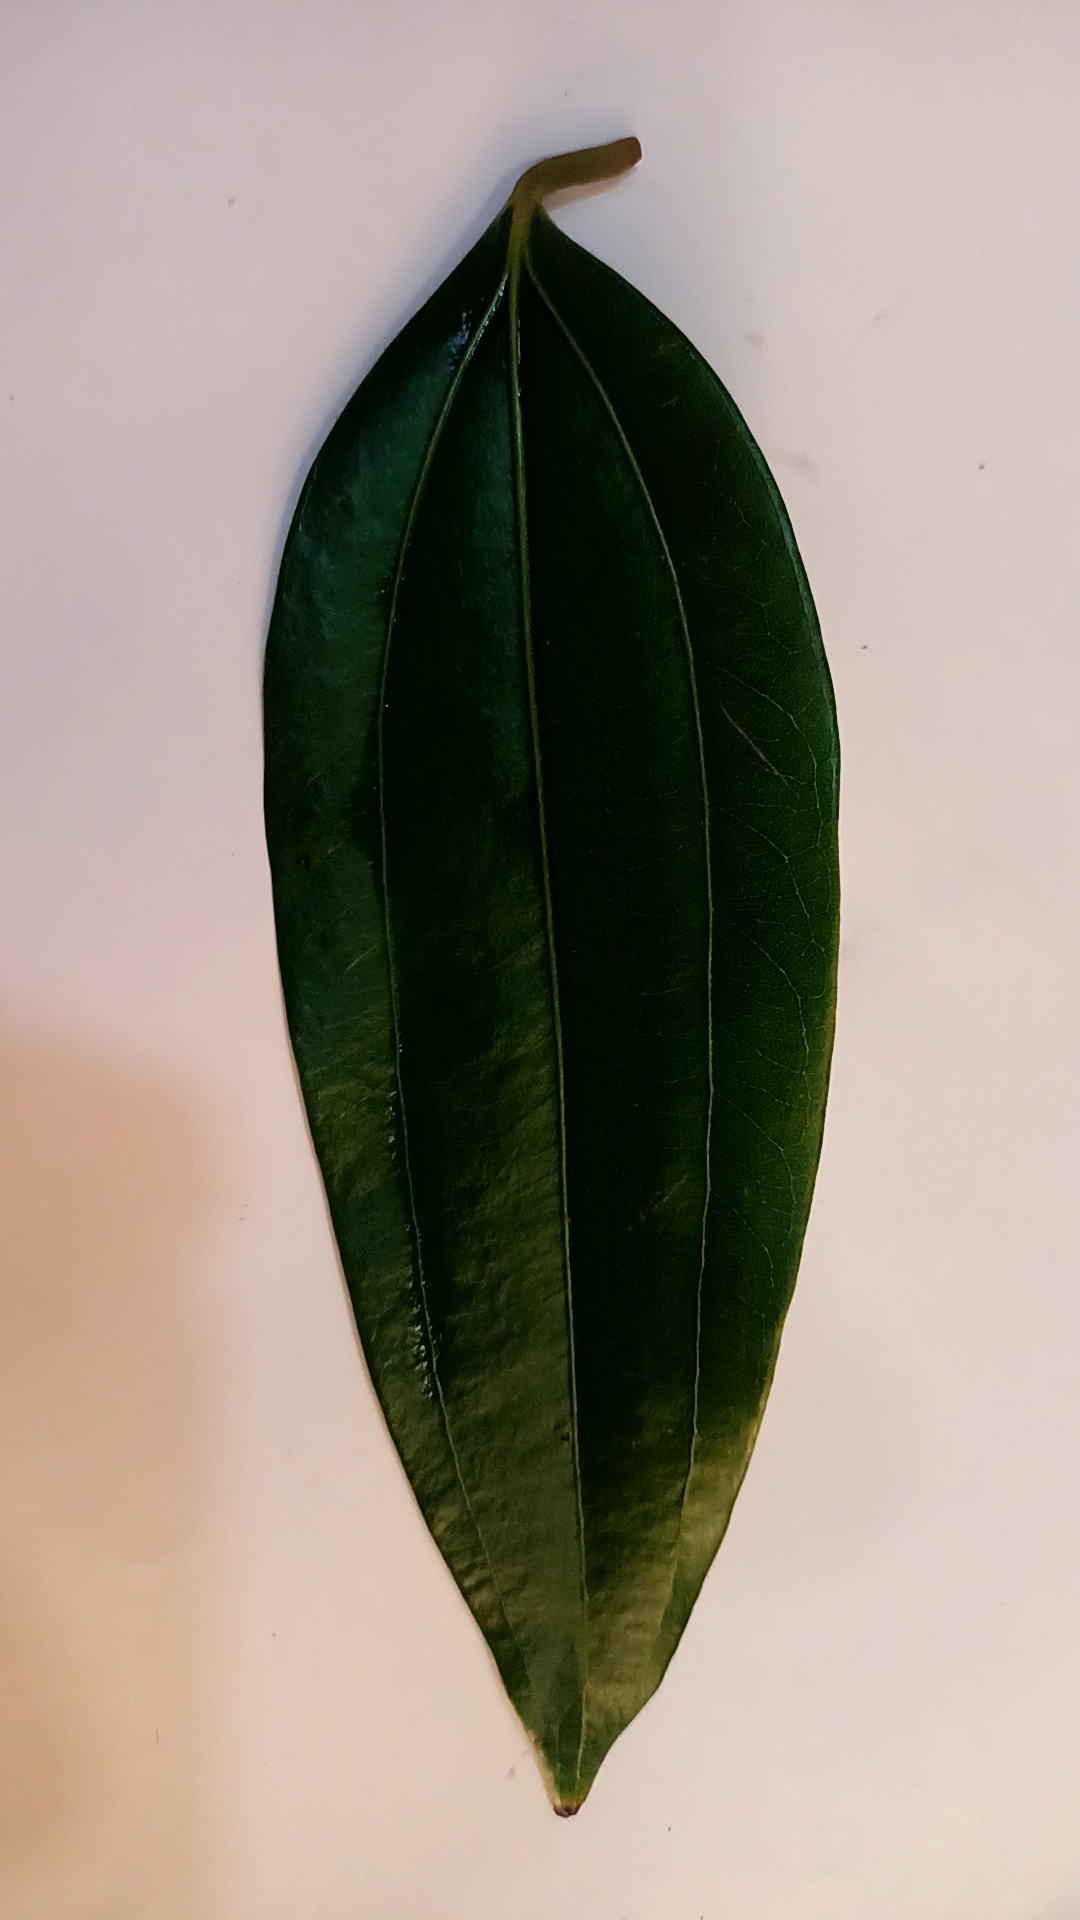
Label: Healthy